Hara Hara Mahadeva

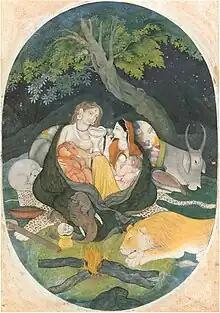
Painting of Shiva and his family, Government Museum and Art Gallery, Chandigarh.

Hara Hara Mahadeva is a Sanskrit invocation in praise of the Hindu deity Shiva. The invocation consists of two epithets of Shiva, "hara" and "mahadeva". It is generally chanted by adherents during auspicious occasions, such as prayer and entering a Shiva temple.